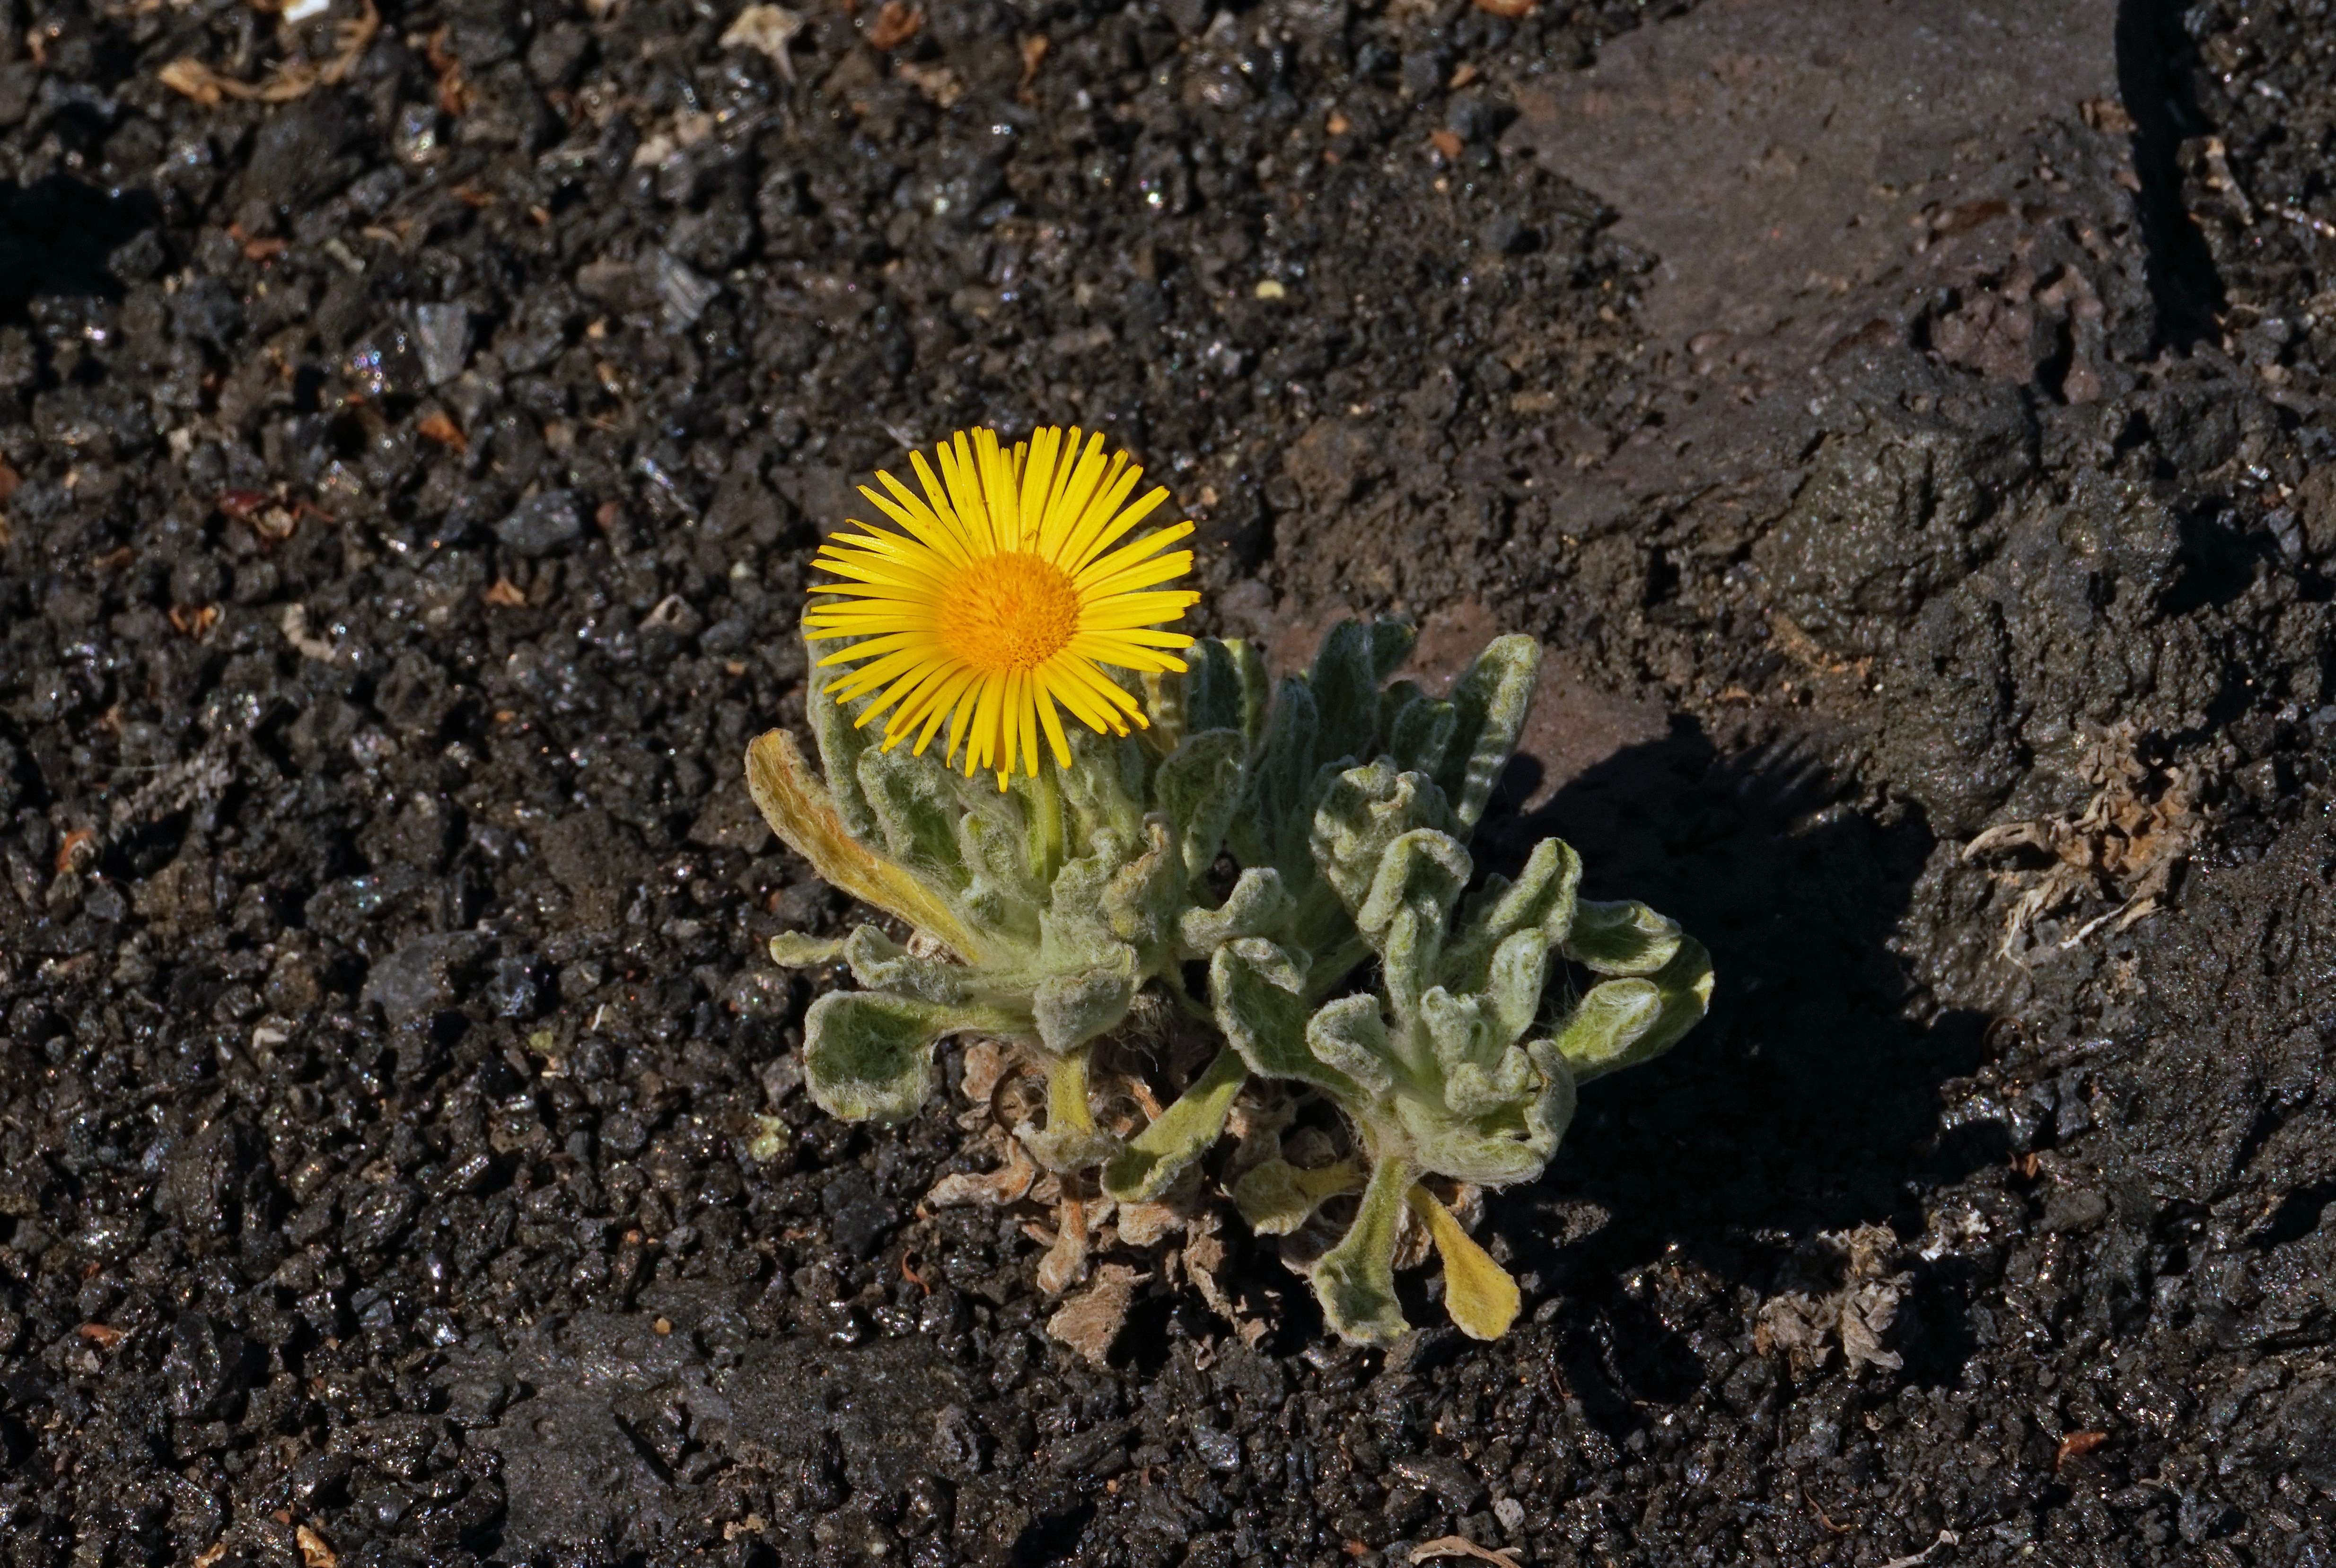
plant, leaf, flower, soil, botany, yellow, flora, wildflower, macro photography, lanzarote, flowering plant, daisy family, annual plant, land plant, buehend, nauplius, intermedius